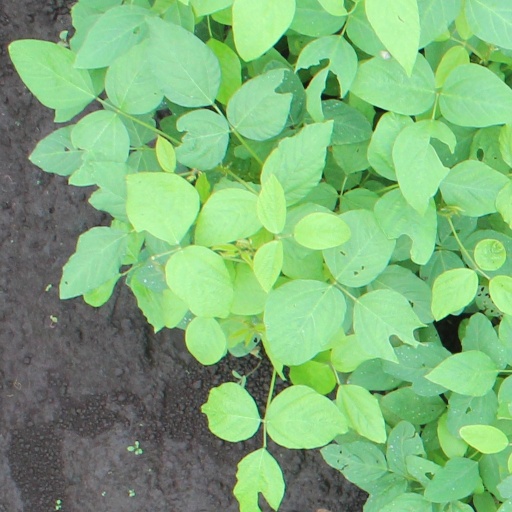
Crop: soybean